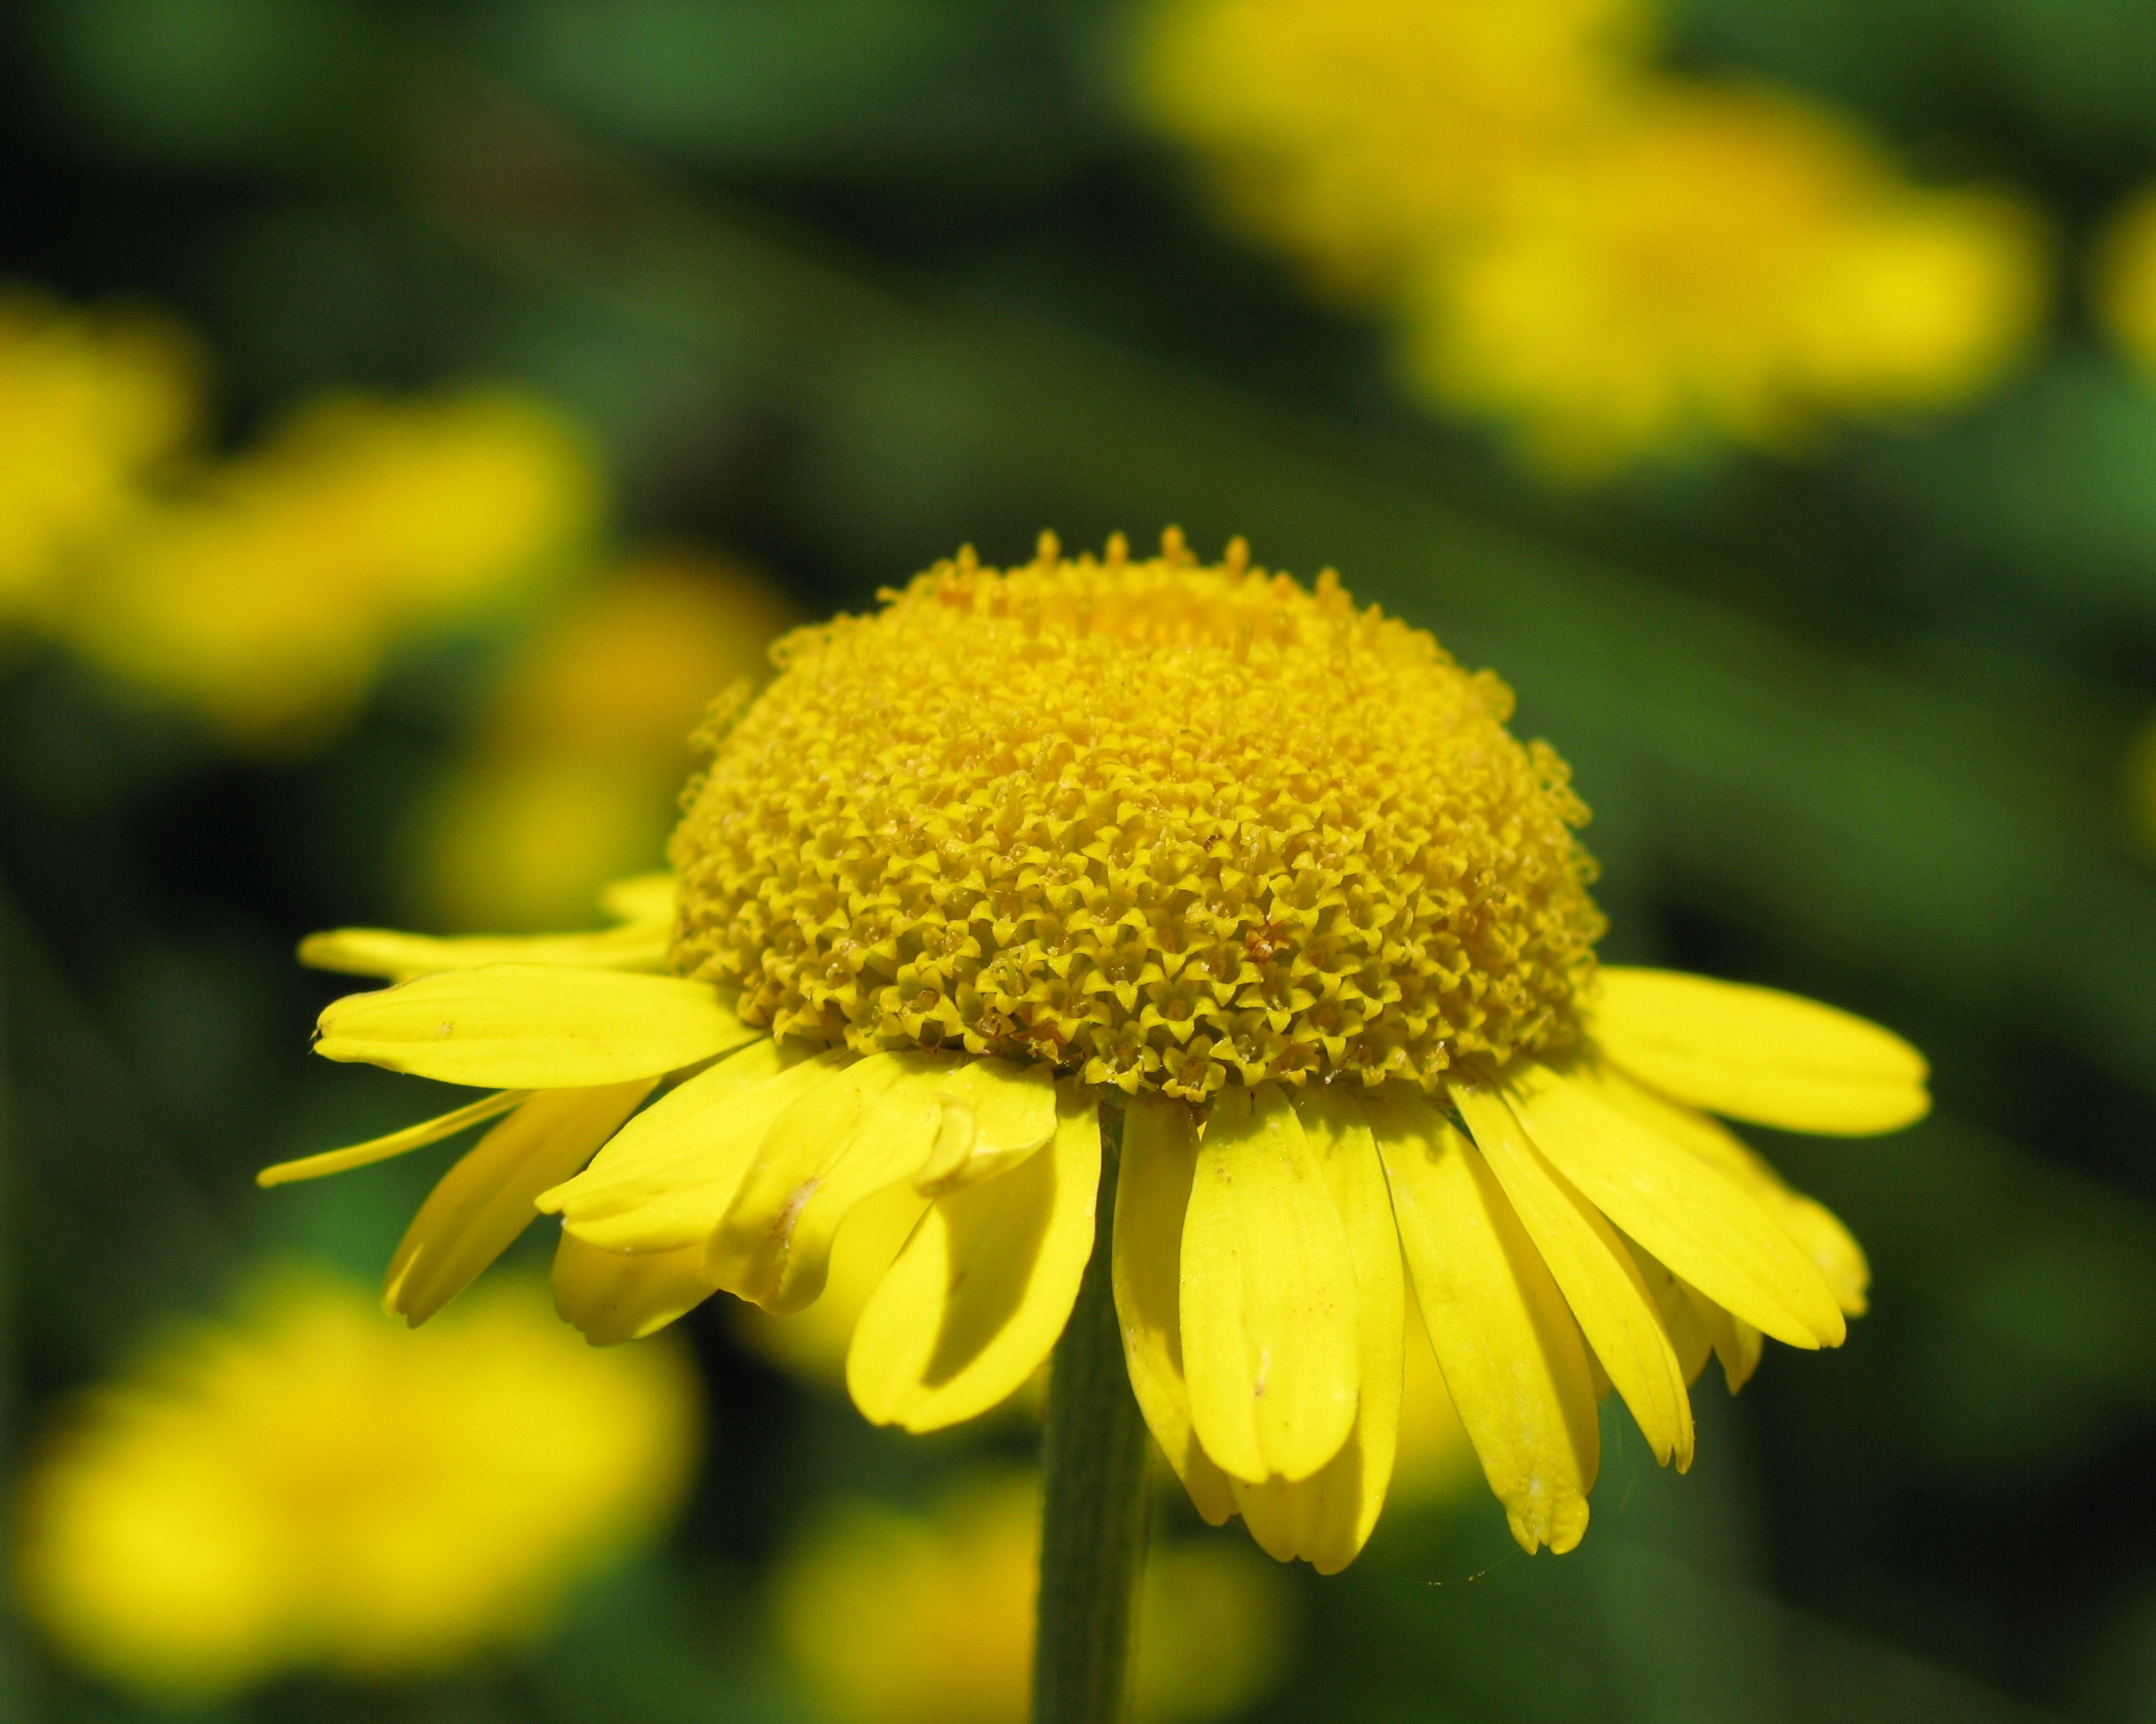
plant, flower, petal, daisy, golden, high, botany, yellow, flora, wildflower, hires, nectar, marguerite, flowerpicturesnolimits, hi, res, g7, chamomile, dyers, anthemis, tinctoria, macro photography, tansy, flowering plant, daisy family, annual plant, common tansy, land plant, chamaemelum nobile